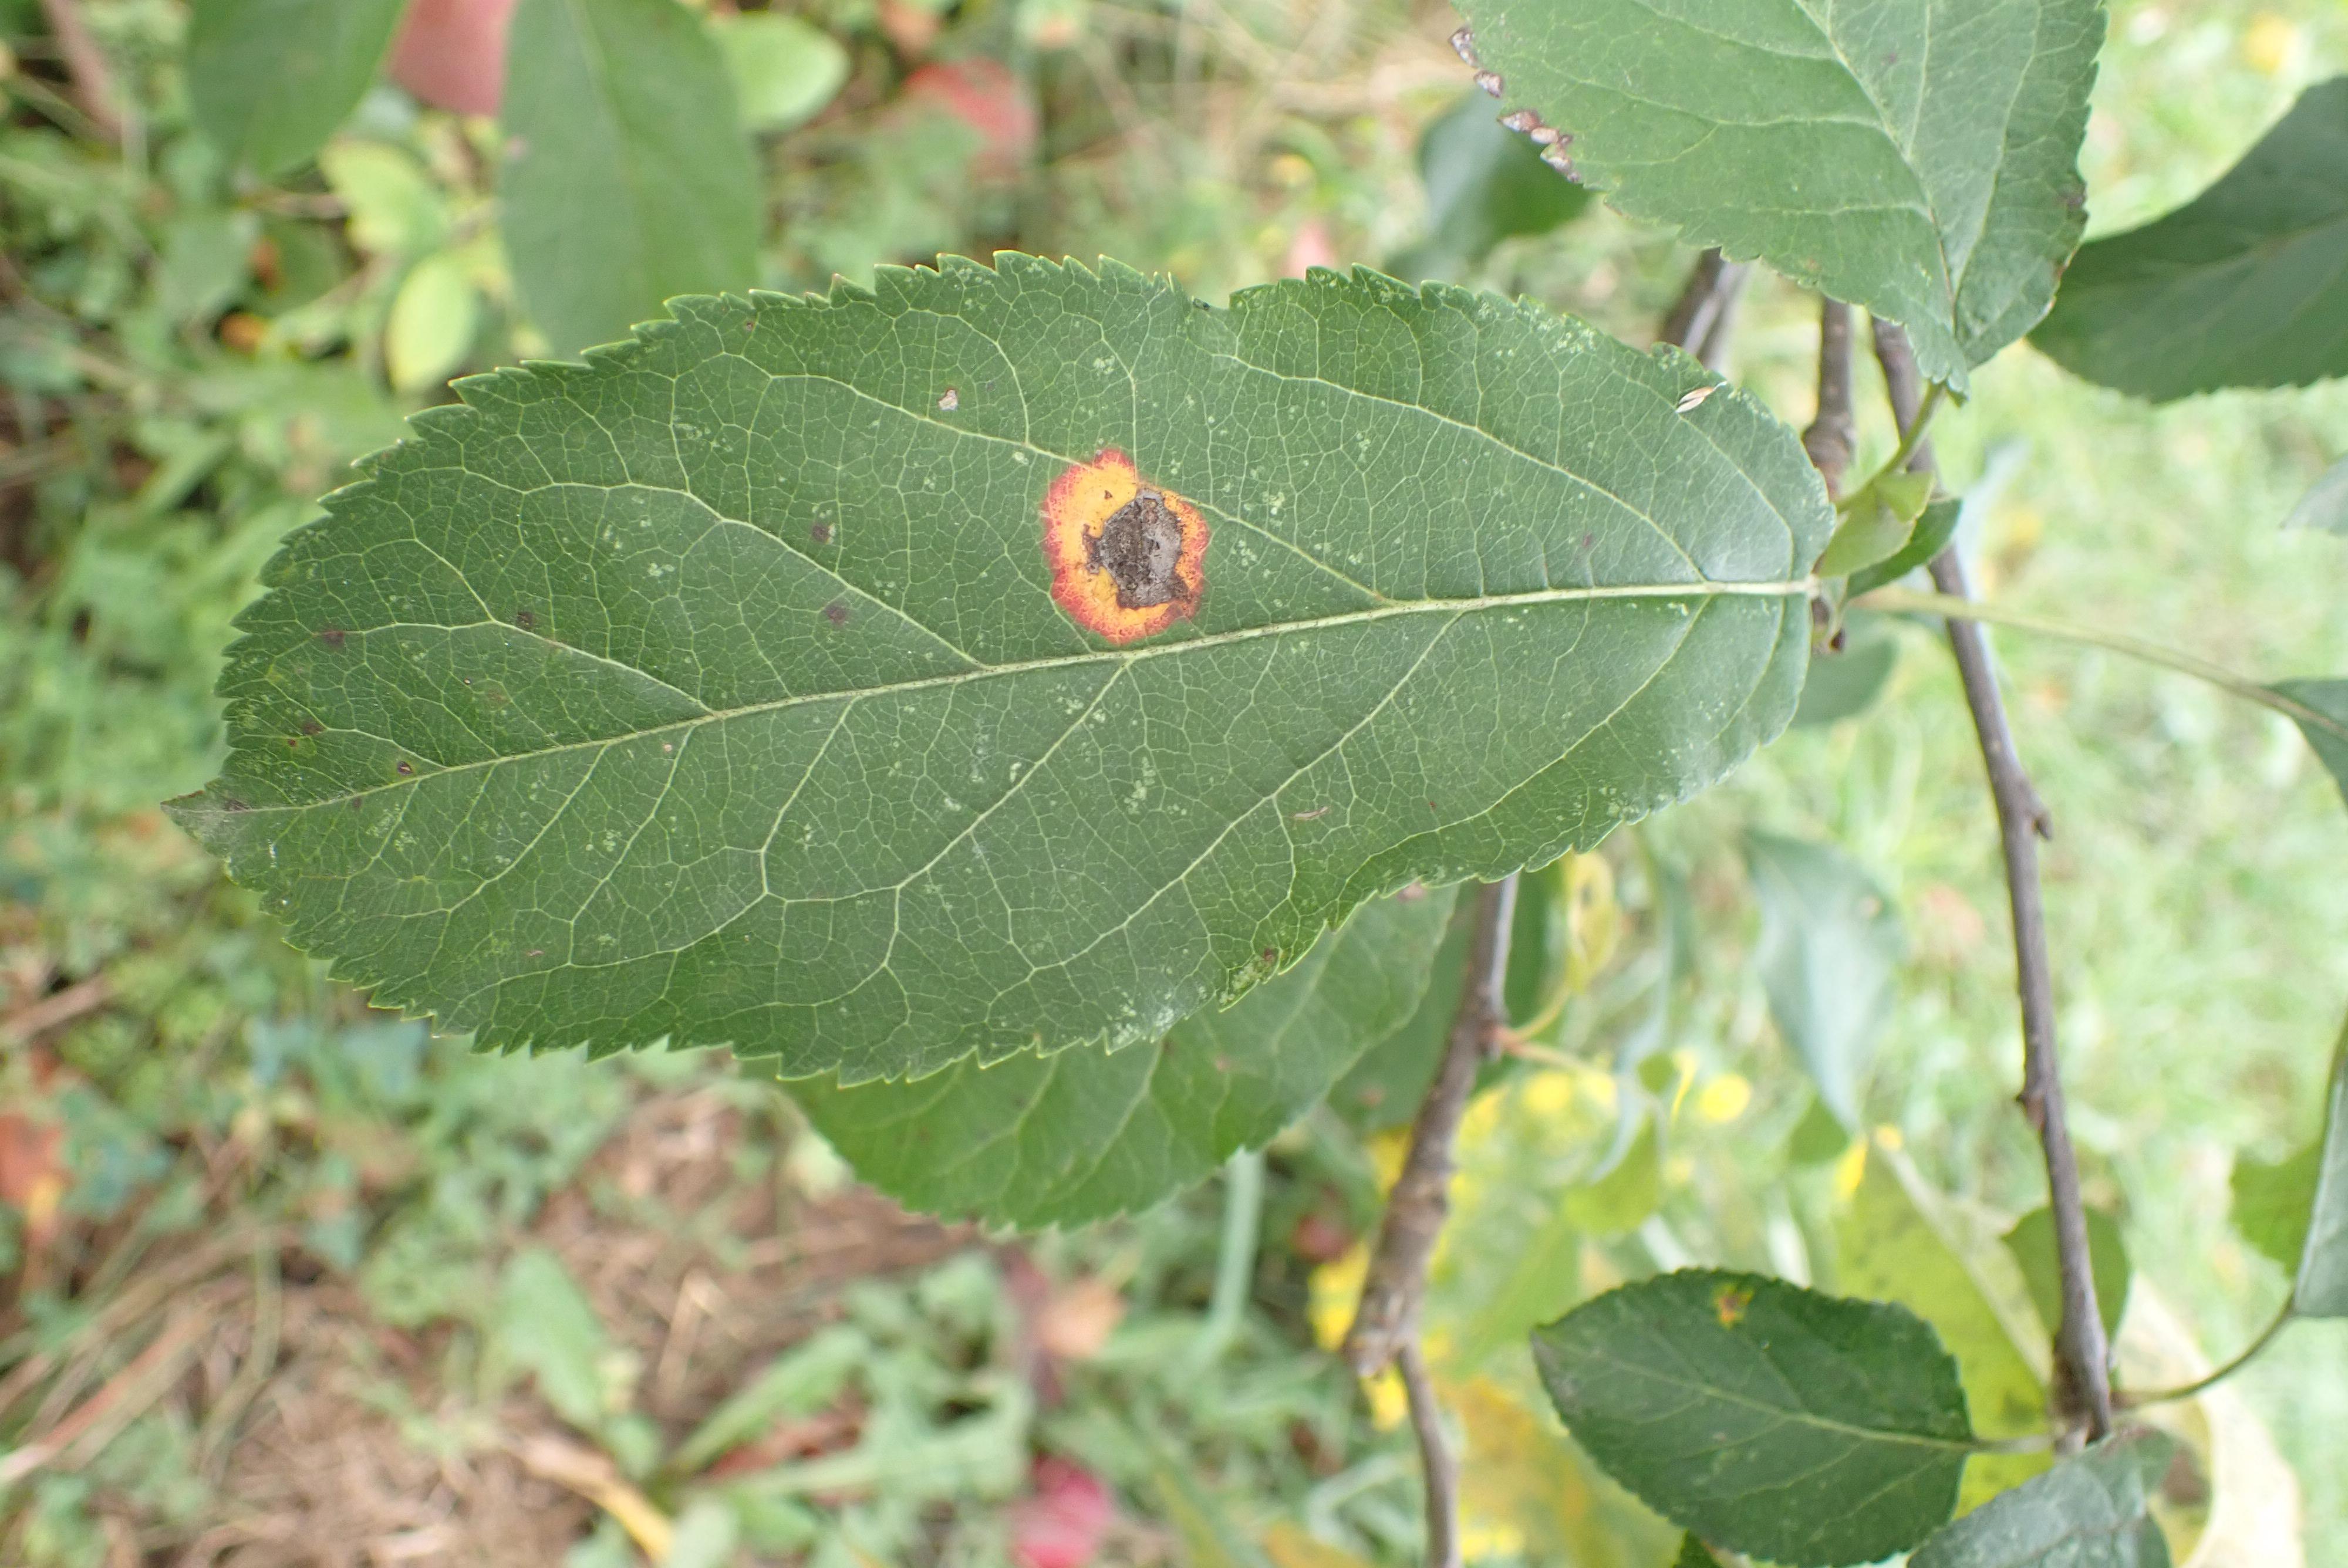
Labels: rust